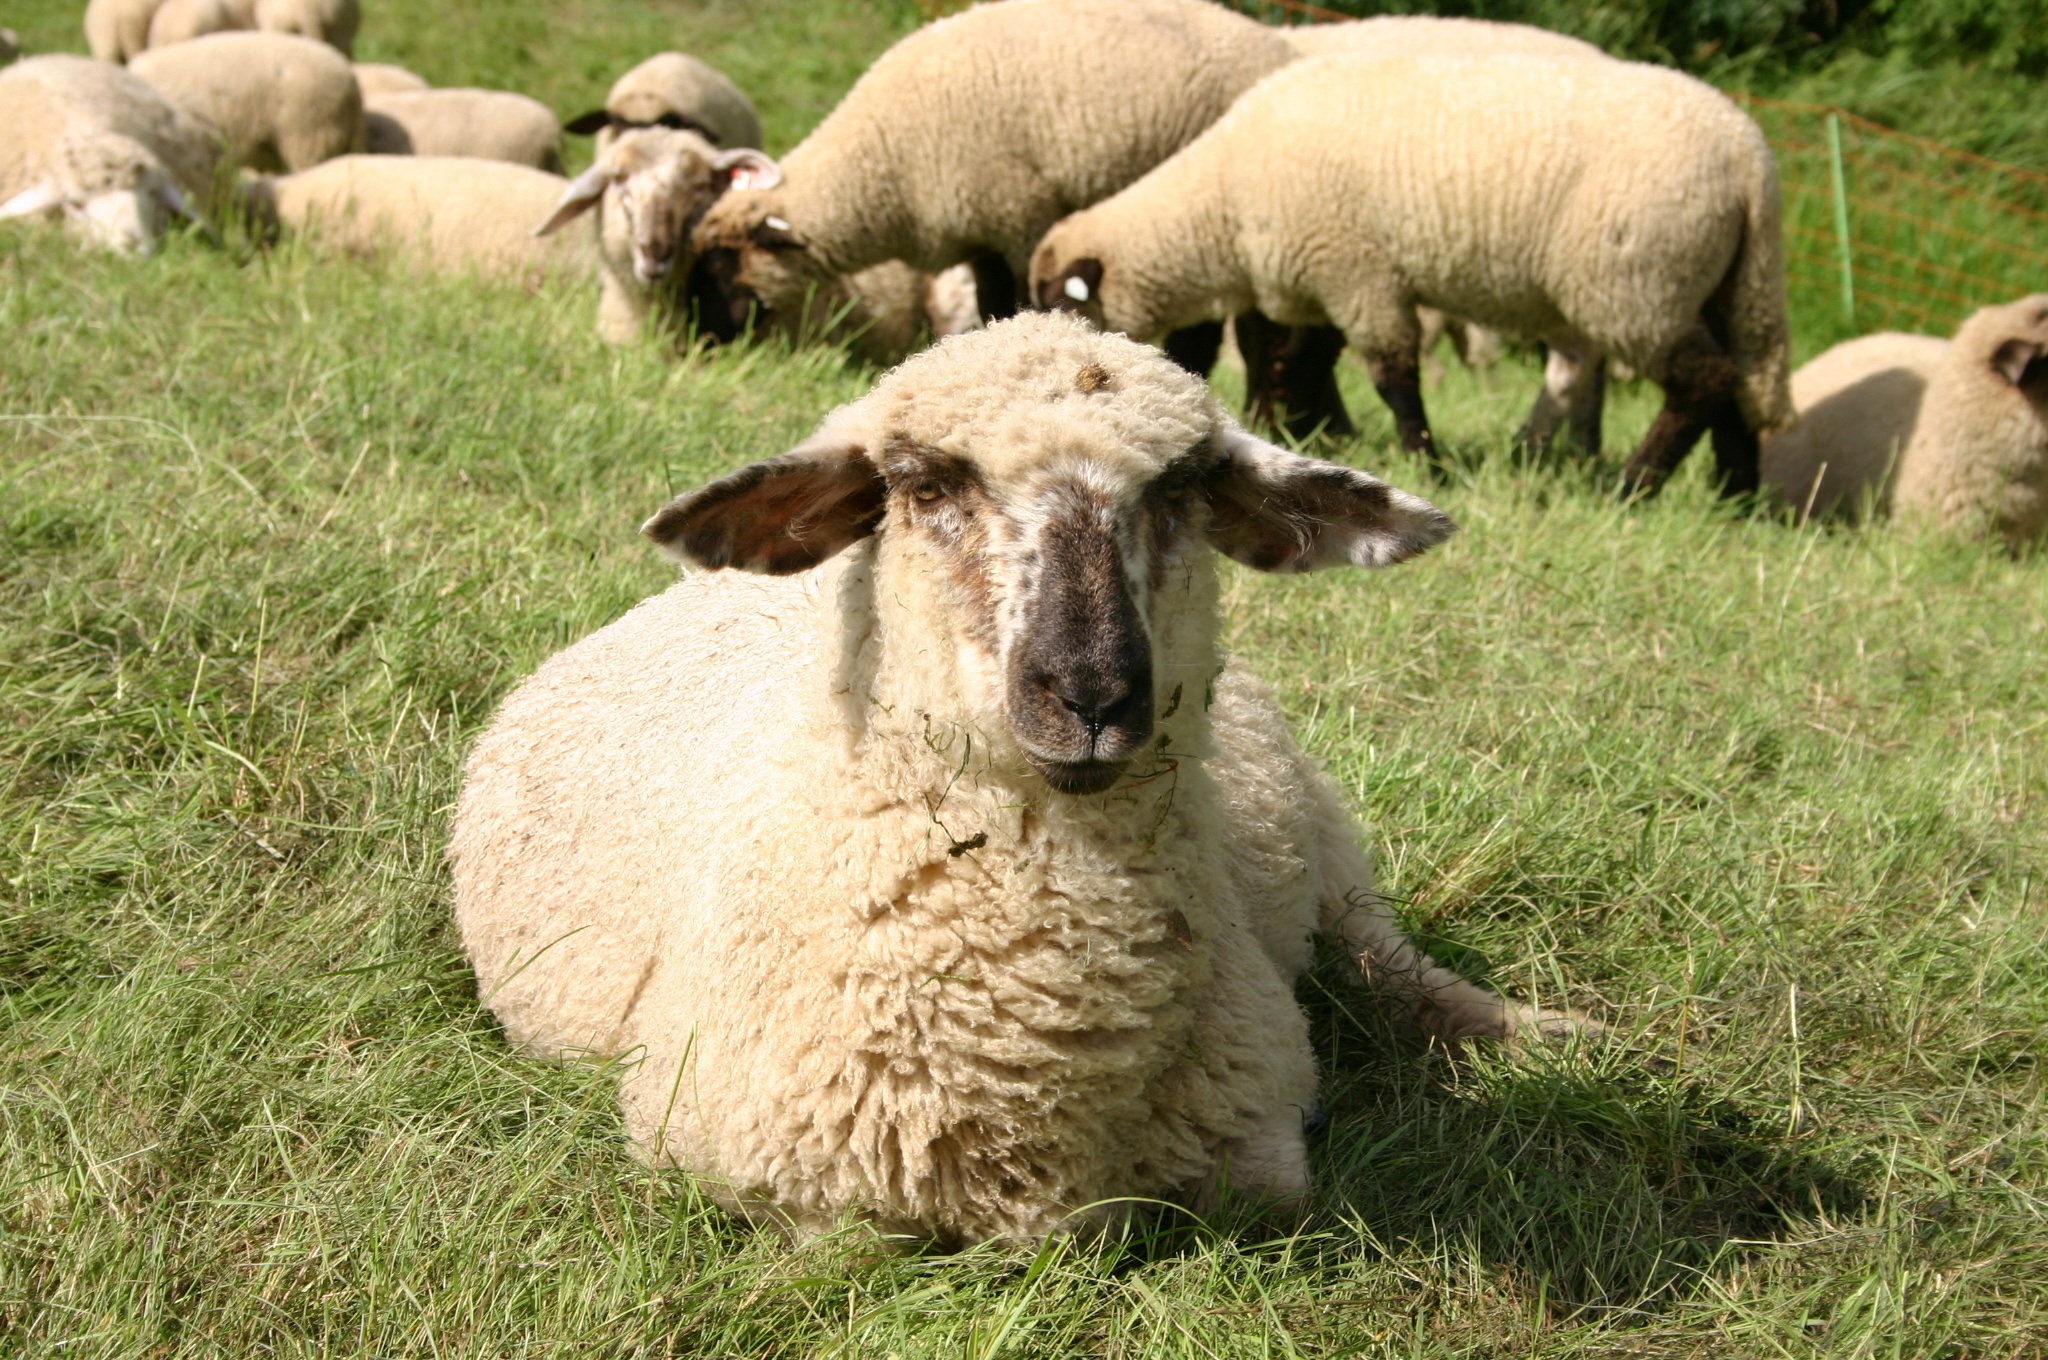
nature, grass, animal, flock, herd, pasture, grazing, sheep, mammal, fauna, grassland, vertebrate, sheeps, break, interest, cow goat family